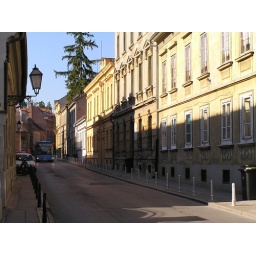
city bus in old narrow street